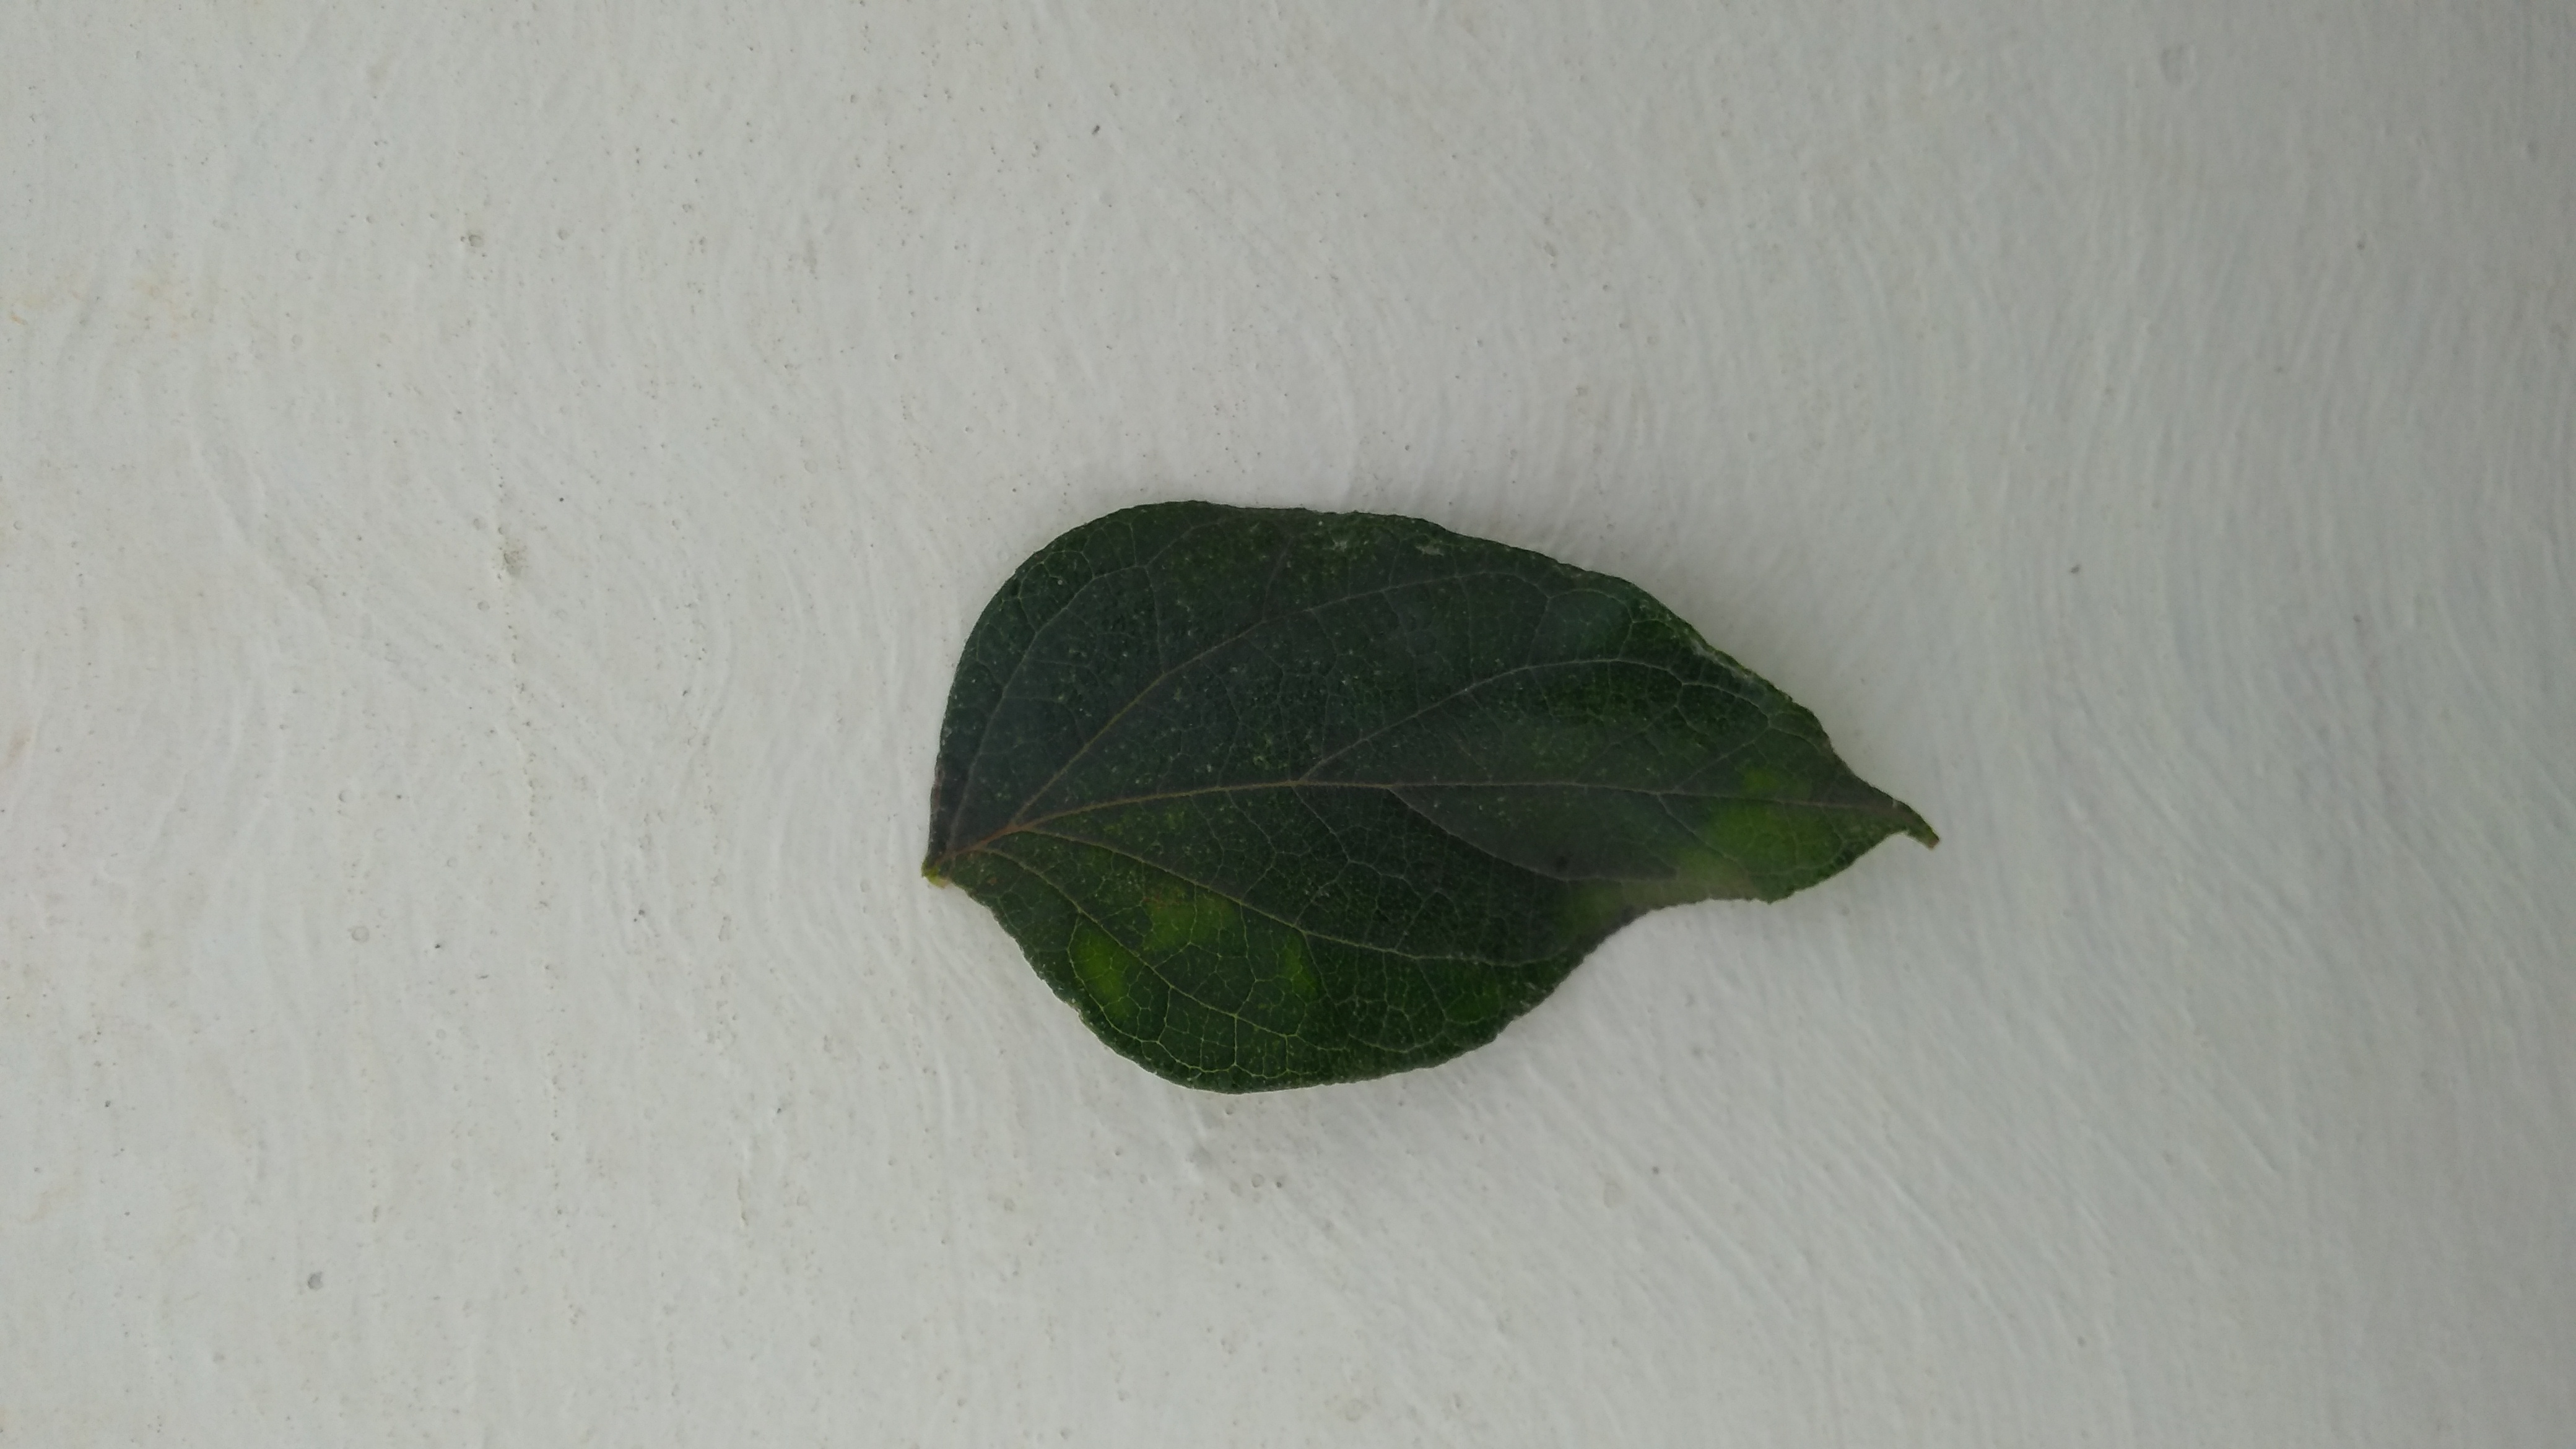
Plant: Parijatha